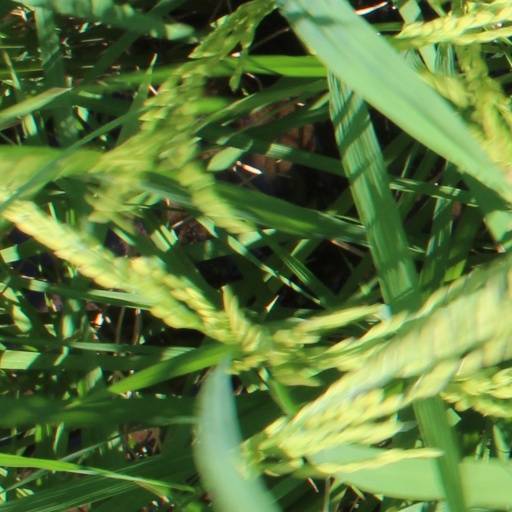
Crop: rice